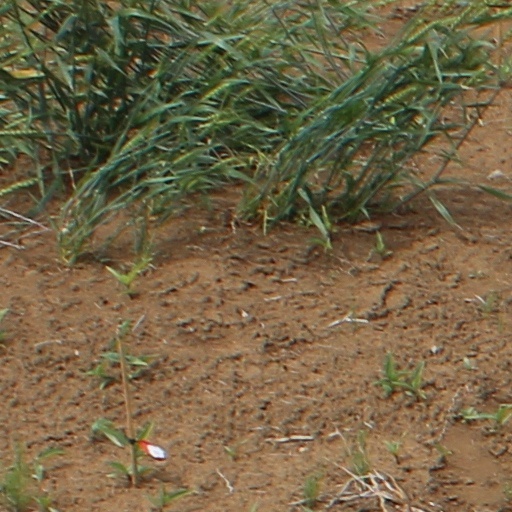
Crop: wheat